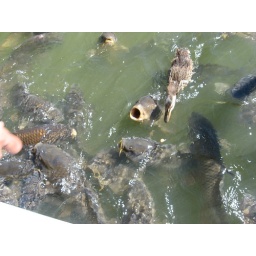
fish in big bear lake